Answer in natural language. Considering the relative positions, is colorful landscape painting (marked C) above or below open cardboard box (marked B)? Choose between the following options: below or above
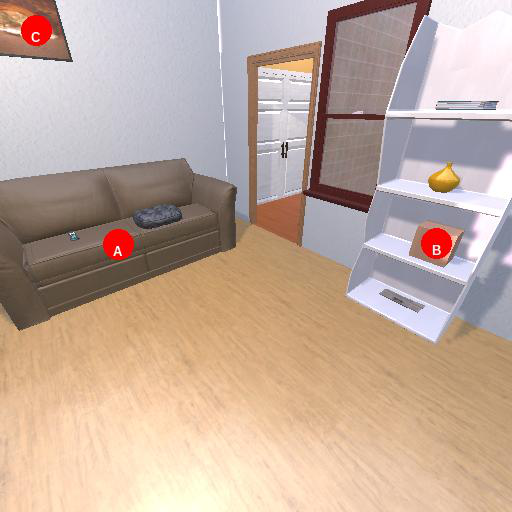
<answer>above</answer>